List of endemic birds of the Andaman and Nicobar Islands

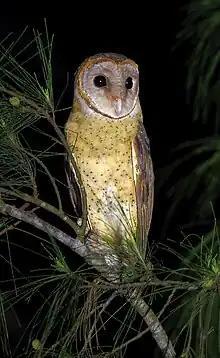
Andaman masked owl

The Andaman cuckoo-dove is another little-known species which is distributed over the two island groups (race "andamanica" in the Andamans and race "rufipennis" in the Nicobars). It and other closely related species are called cuckoo-doves due to the fact that they resemble cuckoos both visually and while calling. This species was threatened due to habitat destruction until 2017. The species currently has an IUCN status of Least Concern, although its population is expected to be declining.